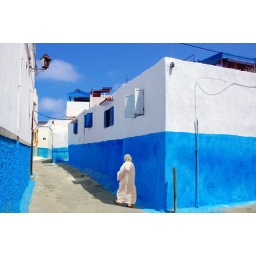
A woman walking to the shade on a street in the Casbah Oudayas, Rabat ...